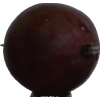
Label: gooseberry